Razorlight

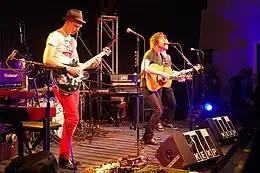
Razorlight in 2009

Razorlight were due to perform for BBC Children in Need 2008, but were forced to cancel due to Borrell suffering with vocal problems. The band made a donation to the charity. After months of working on new material, some of which was written by Borrell on the island of Tiree in the Inner Hebrides, Razorlight released their third studio album, "Slipway Fires", on 3 November 2008 with the lead single, "Wire to Wire", released on 20 October 2008. The second single from the album, "Hostage of Love", however, received little commercial attention and failed to enter the charts. As a result, a planned third single "Burberry Blue Eyes" was cancelled. Borrell later stated that the album was their weakest, and that the "album was just about greed – that's the only way I see that record". He added that after writing songs in the Inner Hebrides "I came back to London and the label had already booked studio time even though I wasn't really confident in the songs. The songs I wrote came from this place of total mental breakdown and they were shoe-horned into a pop album, which just didn't work. I was very conscious that I didn't tell anyone in the band what I thought about their part of a song, because I couldn't face the consequences of saying that and the tantrums that would ensue".